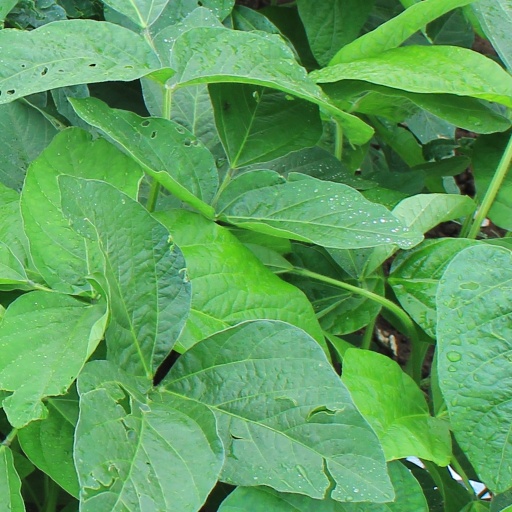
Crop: soybean